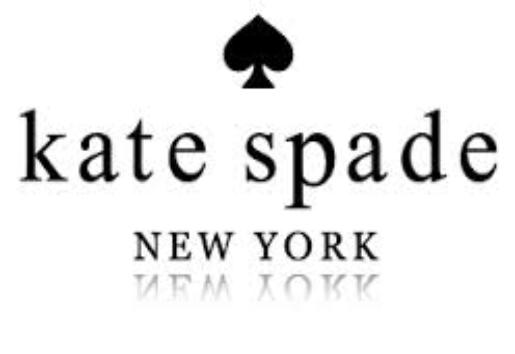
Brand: KATE SPADE-1
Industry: Clothes